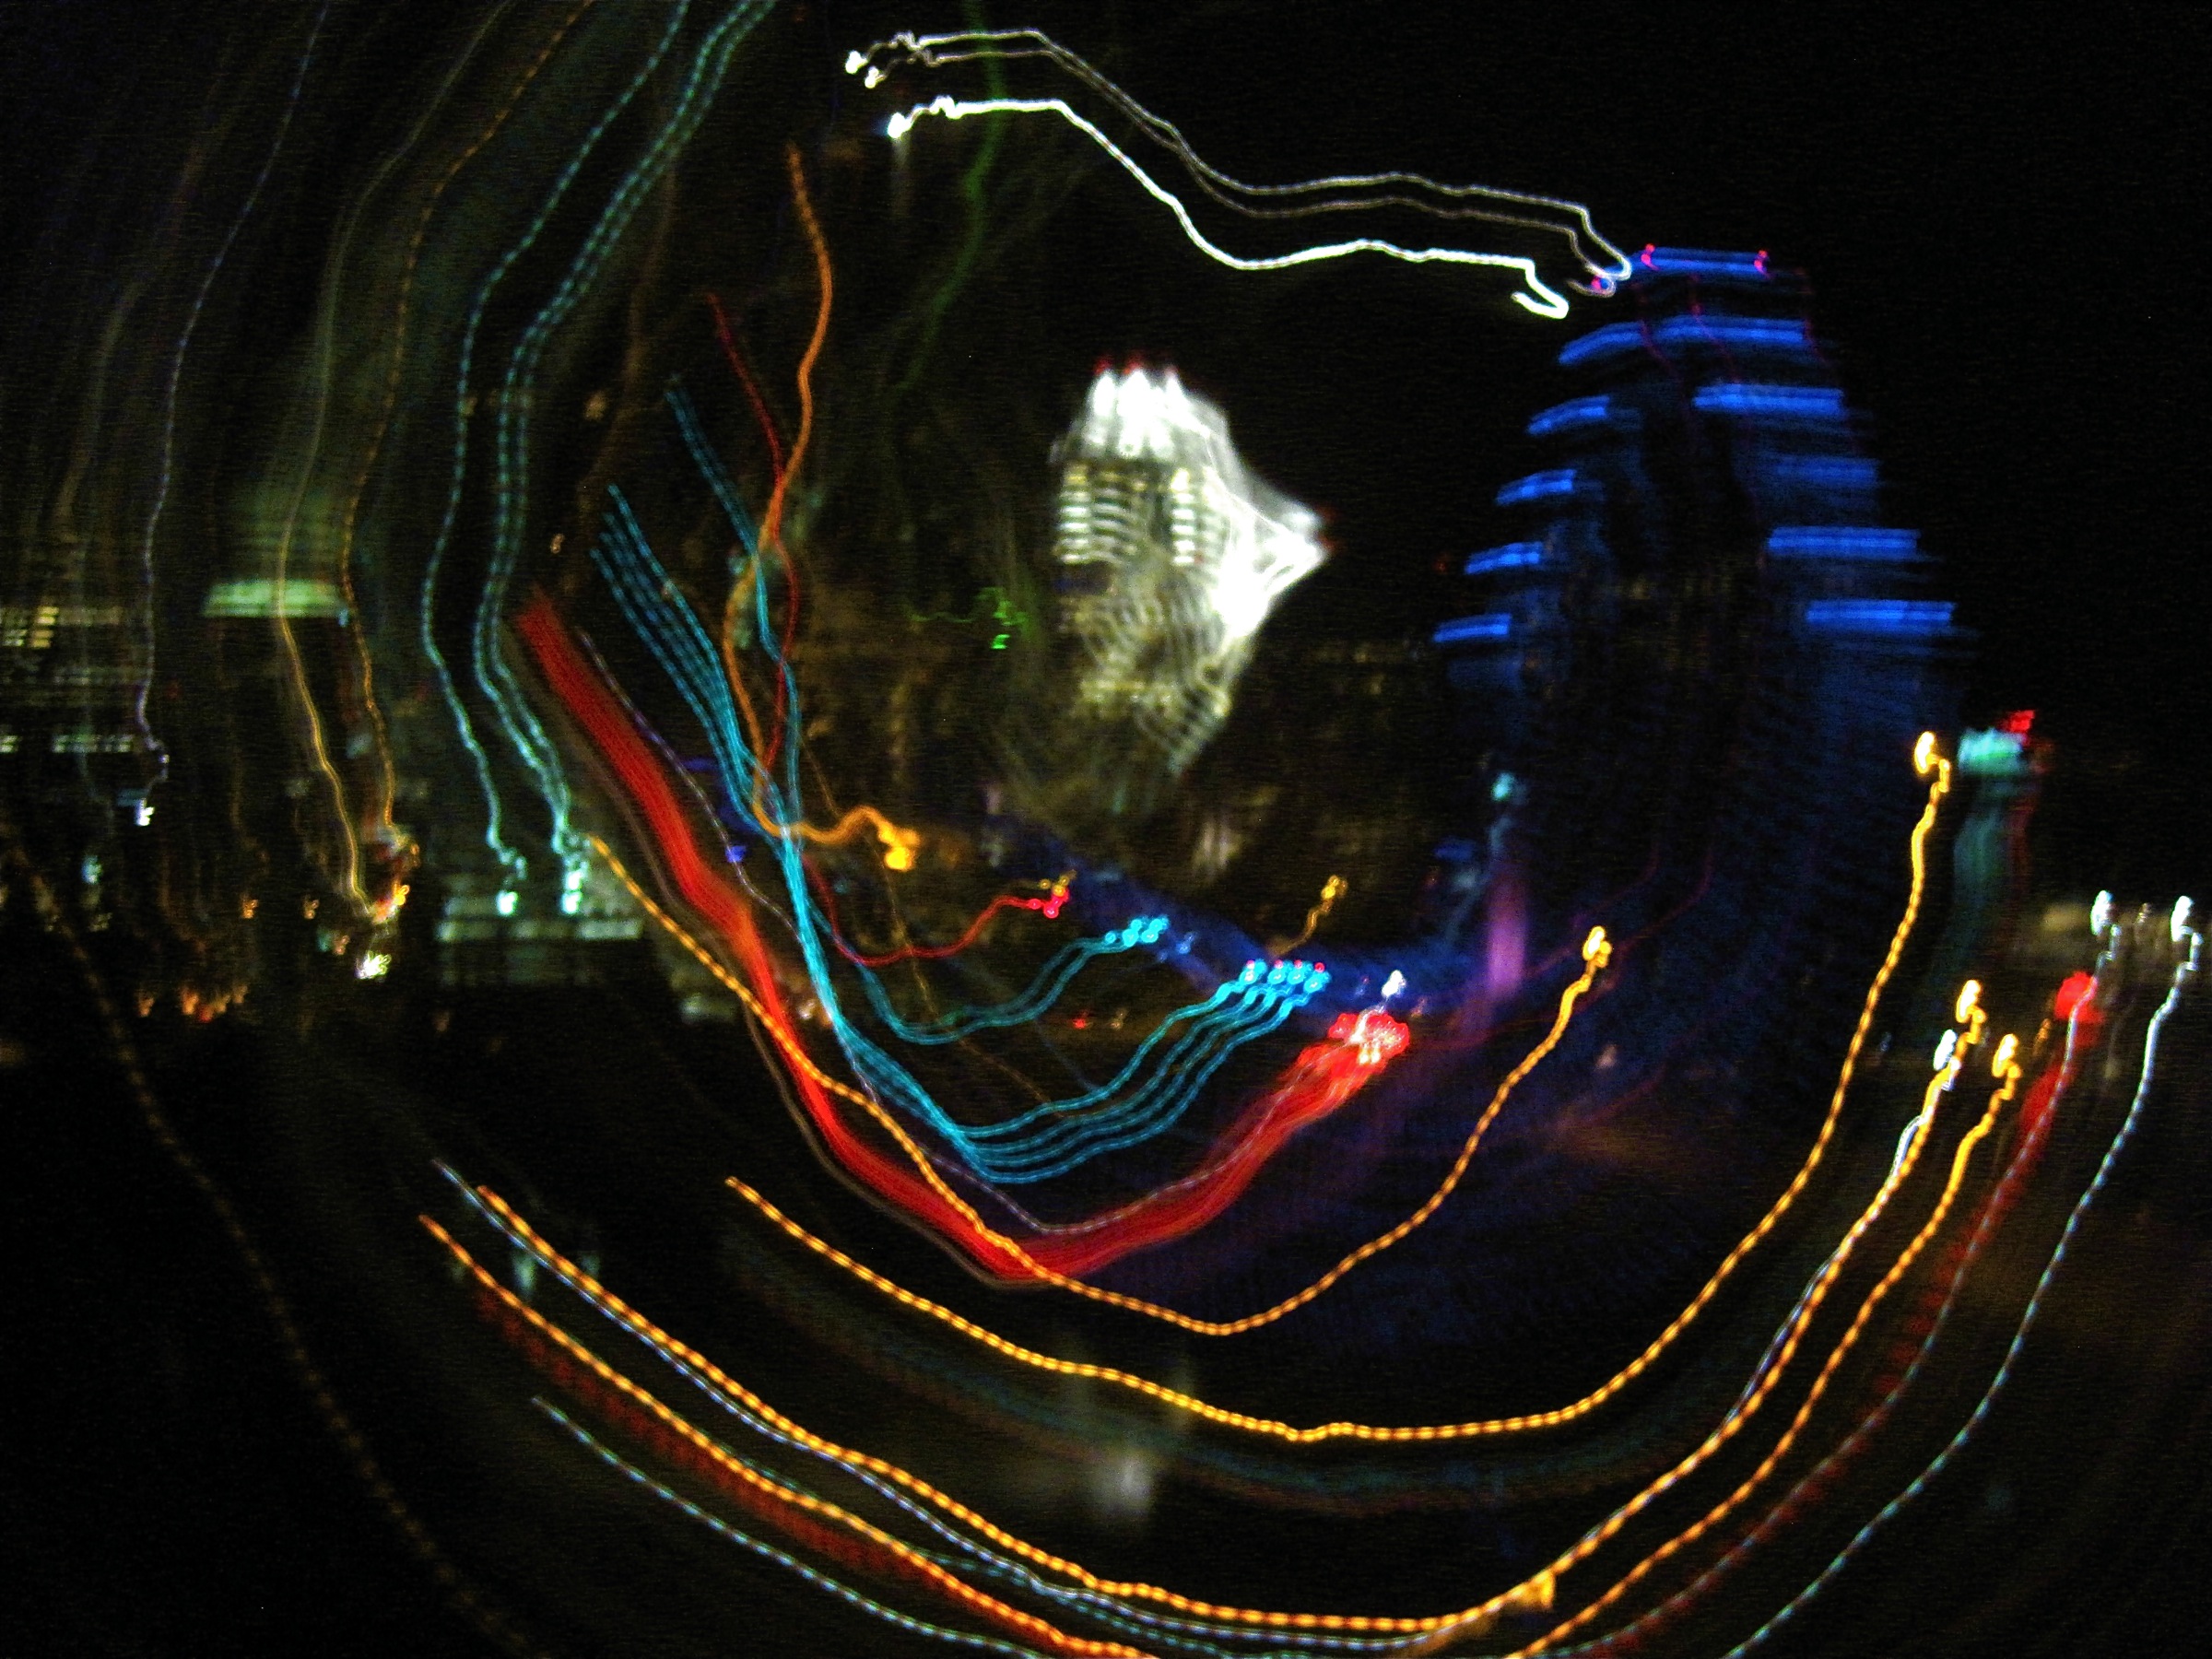
light, night, color, darkness, lightpaint, illustration, austin, screenshot, computer wallpaper, fractal art